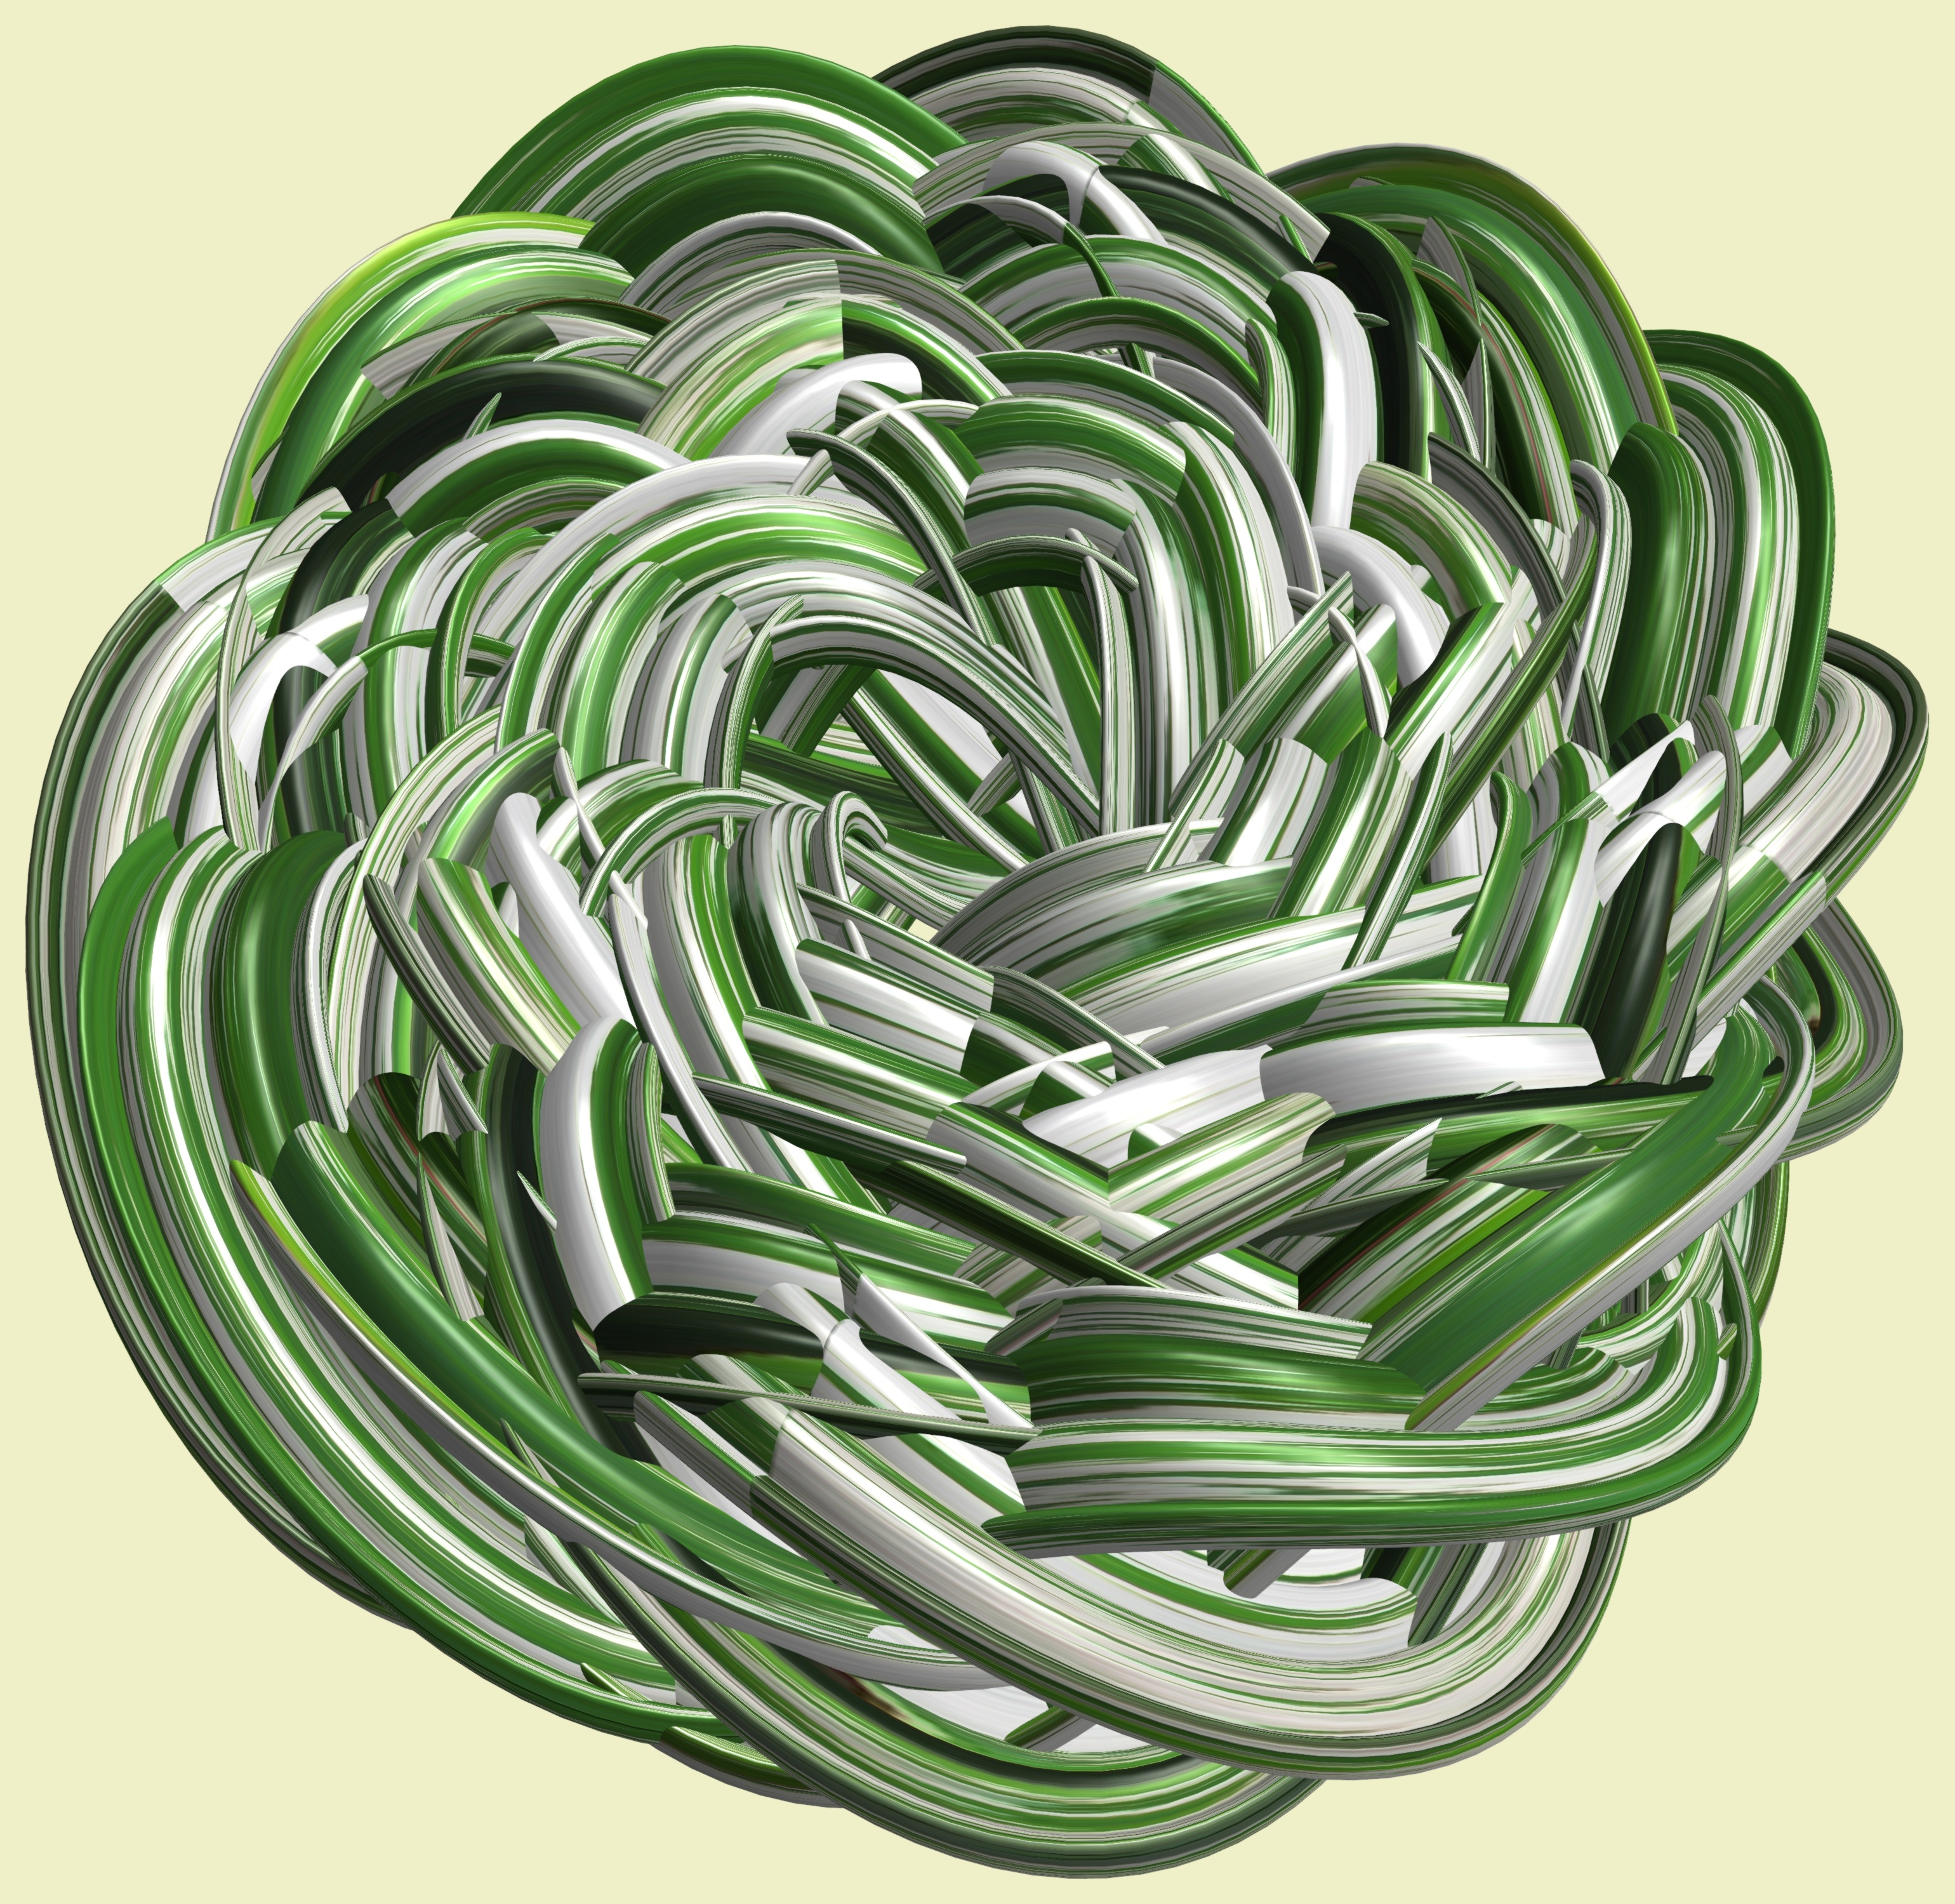
branch, structure, plant, texture, leaf, spiral, flower, pattern, green, produce, design, symmetry, 3d, graphic, knot, torus, mathematica, cg, parametricplot3d, code, program, algorithm, mapping, flowering plant, land plant